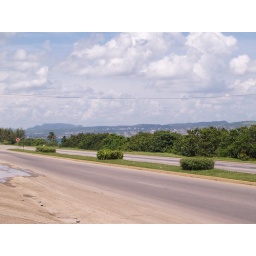
The road into Matanzas town from Varadero with the hills on the other side of the bay in the back ground